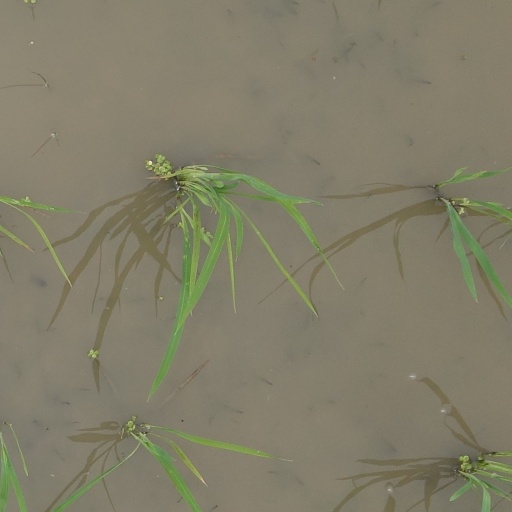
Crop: rice